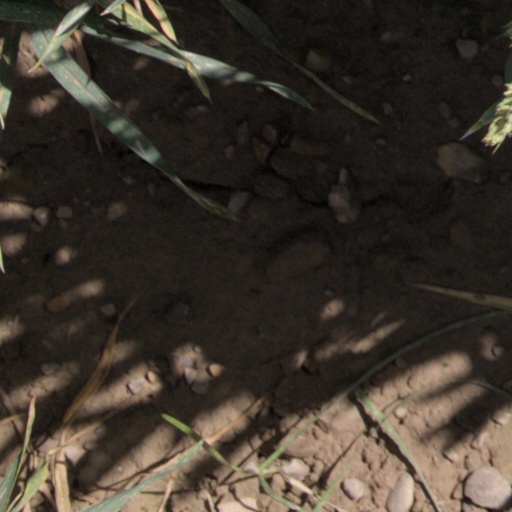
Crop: wheat